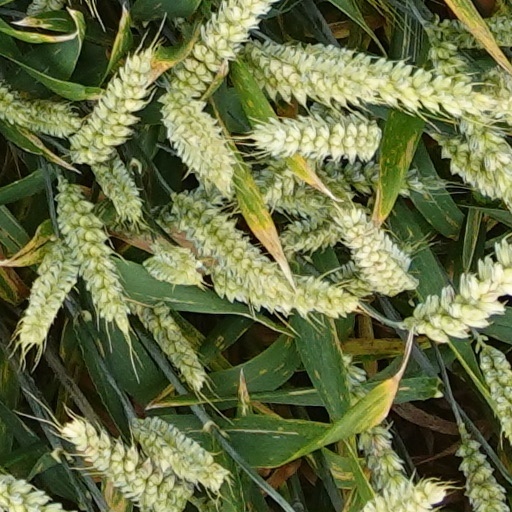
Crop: wheat